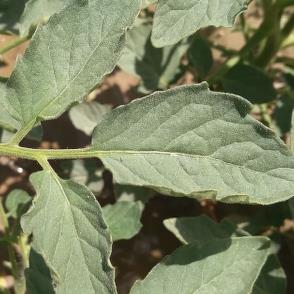
Crop: Tomato
Condition: healthy-leaf